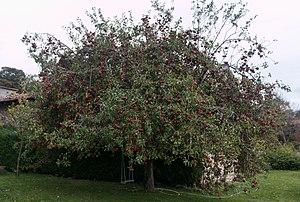
Akane est un cultivar de pommier domestique.